Float (2019 film)

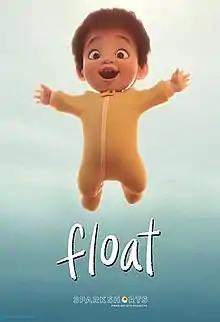
Official poster

Float is a 2019 American animated comedy short film directed and written by Bobby Rubio, produced by Pixar Animation Studios, and distributed by Walt Disney Studios Motion Pictures. It is the fourth film in Pixar's "SparkShorts" program, and focuses on a son's ability to fly and the choice his father must make. The short was released on Disney+ on November 12, 2019.